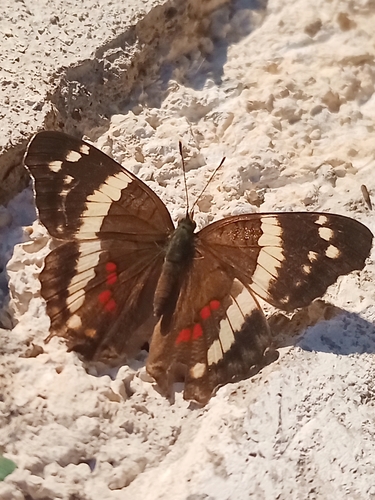
Scientific name: Anartia fatima
Common name: Banded peacock
Family: Nymphalidae
Order: Lepidoptera
Pollinator type: Primary pollinator
Habitat: Open areas and gardens
Geographic range: South America
Conservation status: Least Concern